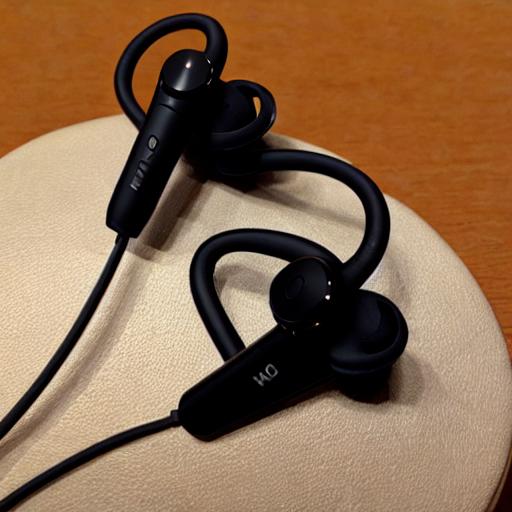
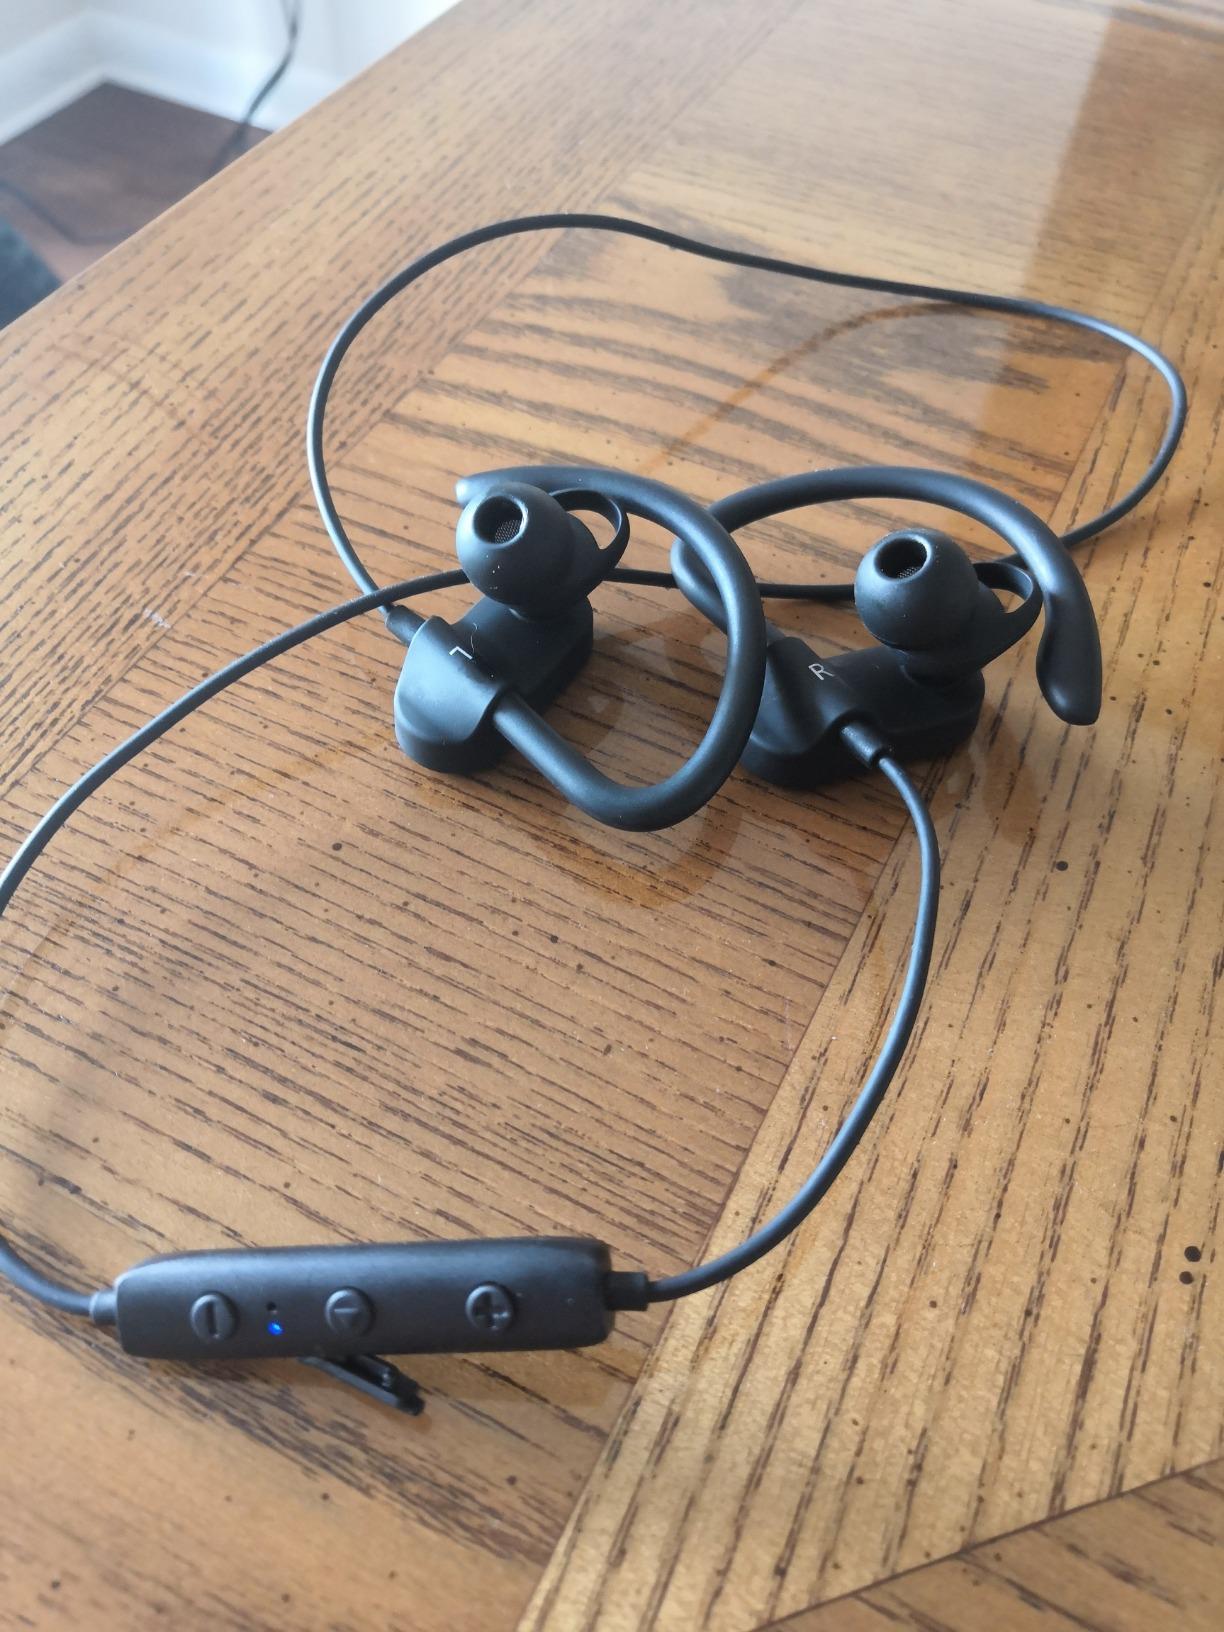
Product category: headphones
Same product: no